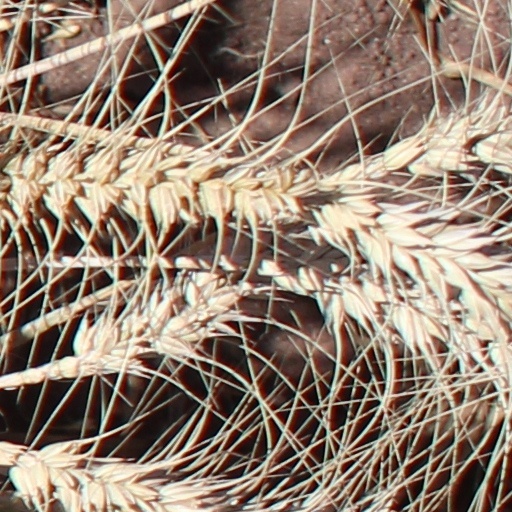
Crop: wheat